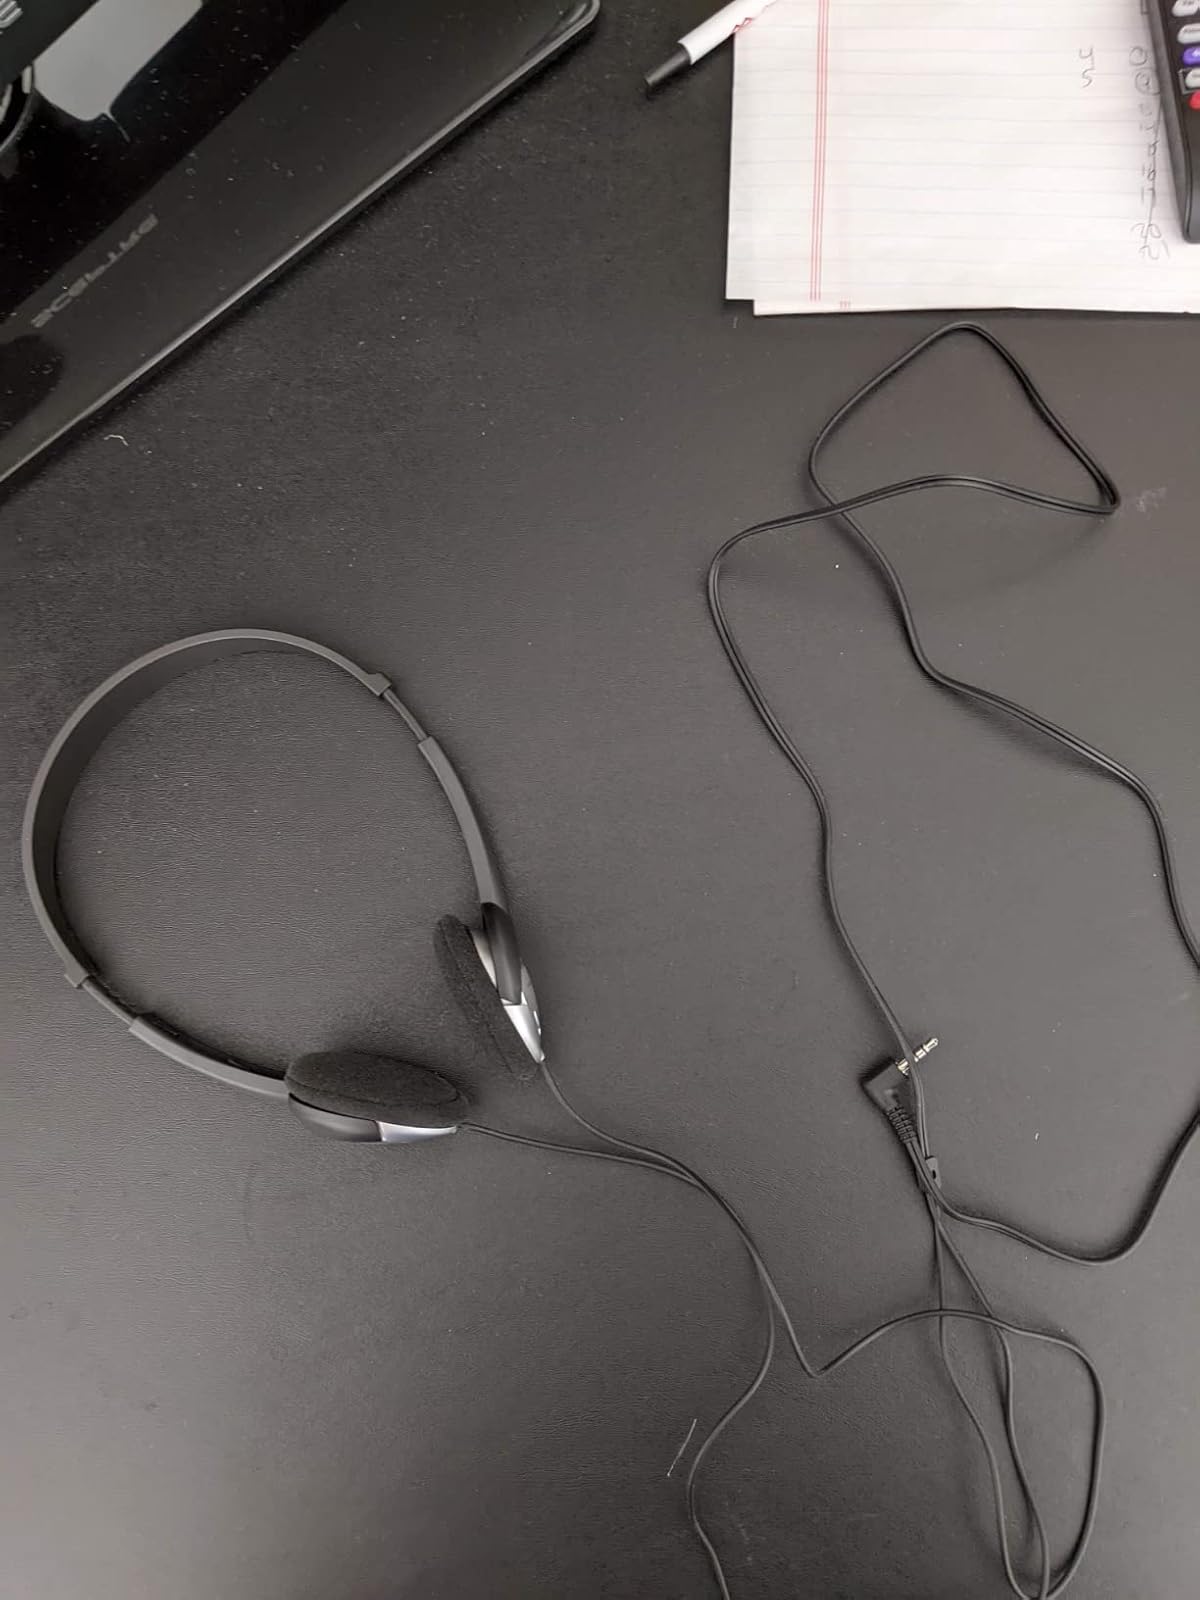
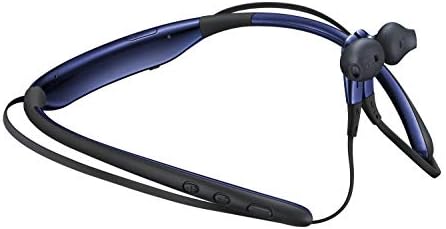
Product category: headphones
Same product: no